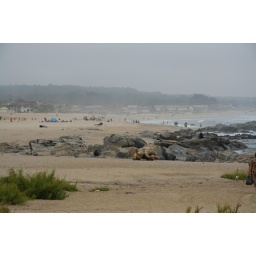
the main beach in the town next door called Tabo